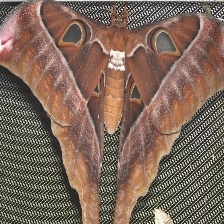
Species: HERCULES MOTH